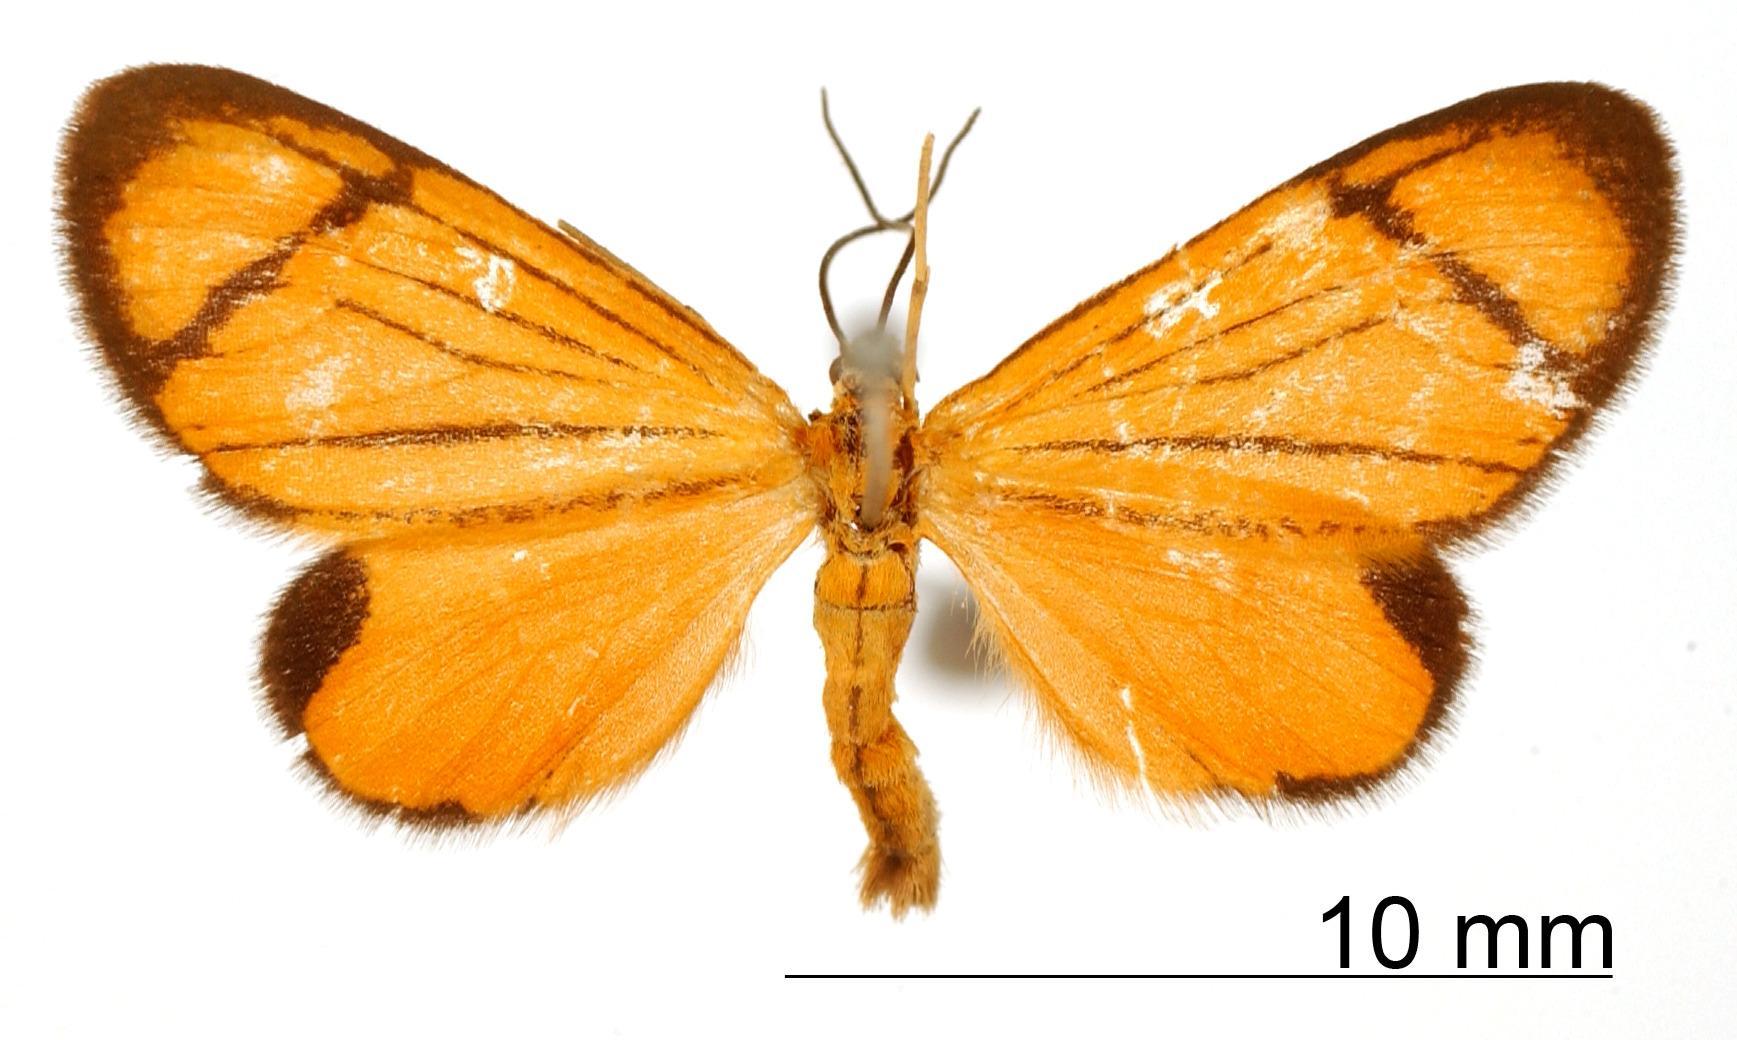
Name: Eudule venata
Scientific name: Eudule venata Schaus, 1892
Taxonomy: Animalia, Arthropoda, Insecta, Lepidoptera, Geometridae, Larentiinae
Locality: Peru, Unknown